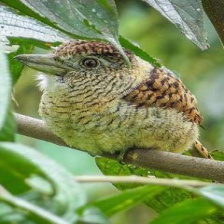
Species: BARRED PUFFBIRD
Scientific name: NYSTALUS RADIATUS